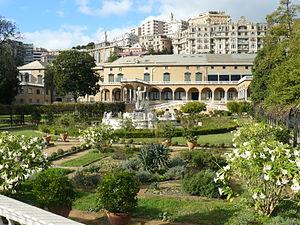
La villa del Principe ou palazzo di Andrea Doria, située sur la place éponyme, est l'un des principaux édifices historiques de Gênes.